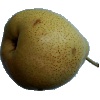
Label: Pear Forelle 1